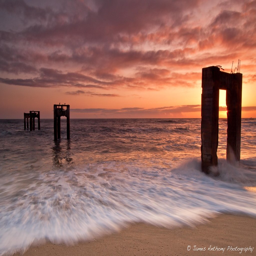
capture off the bucket list - abandoned pier by person